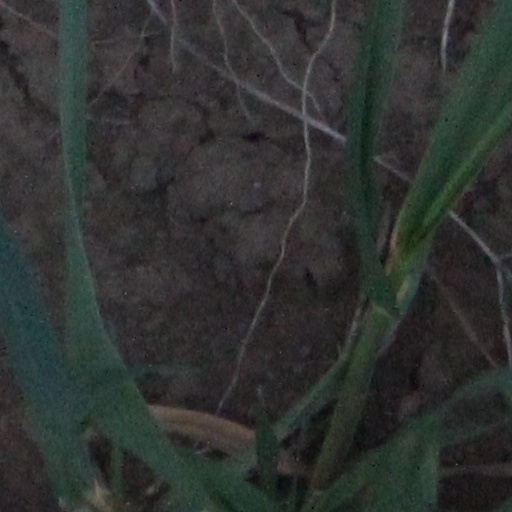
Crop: wheat